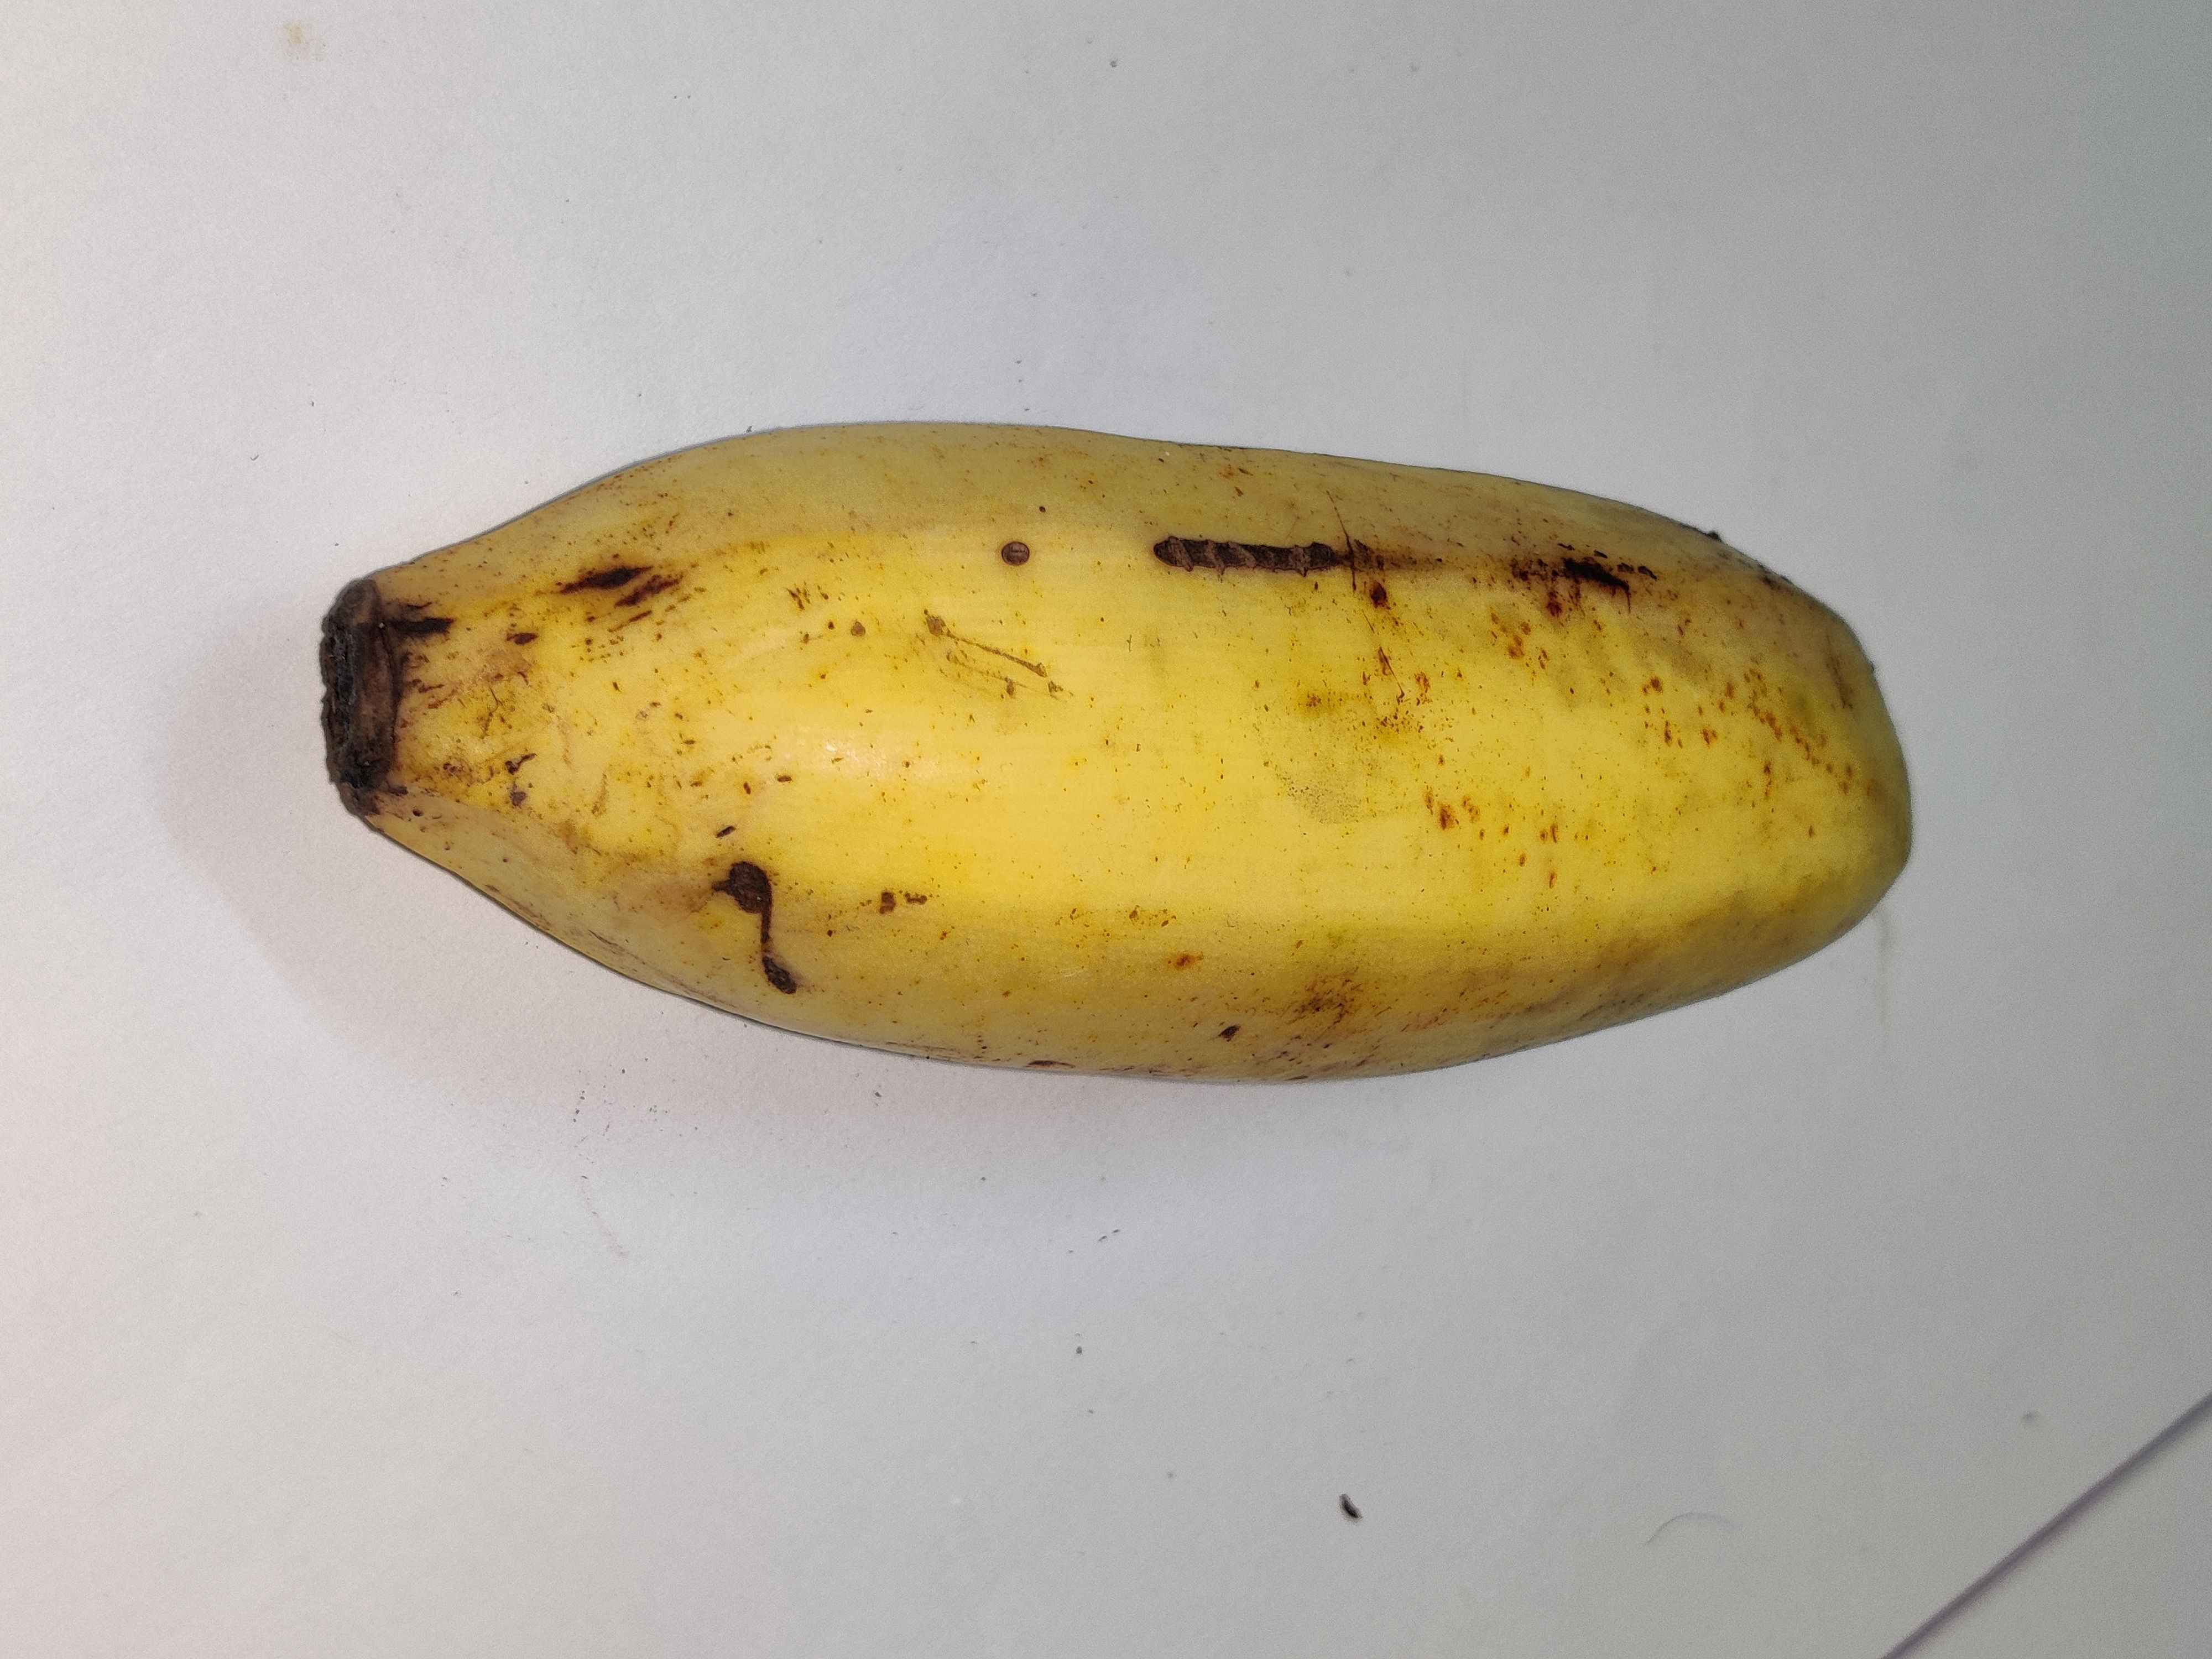
Fruit: banana
Grade: 2nd-grade